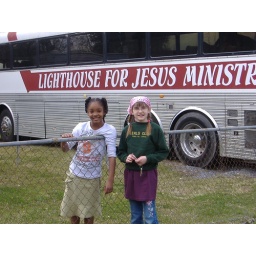
Amelia and the girl next door in front of the church bus